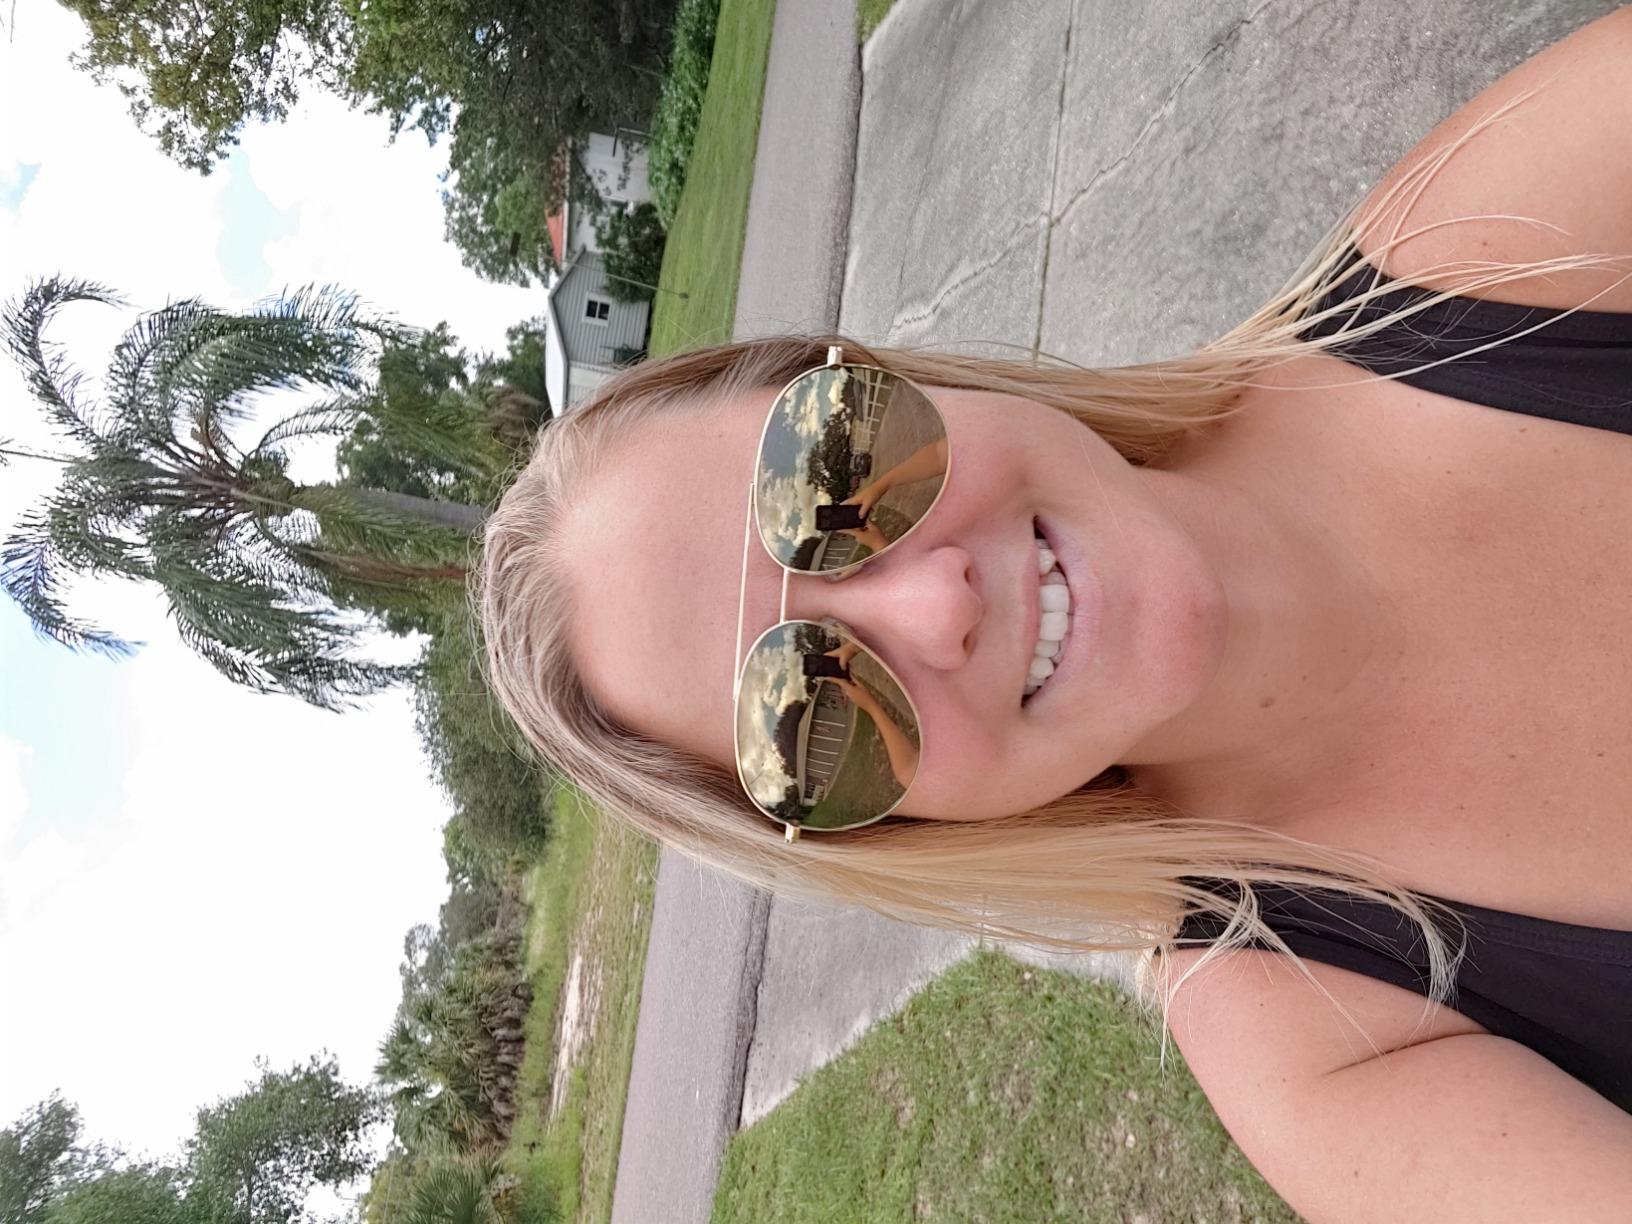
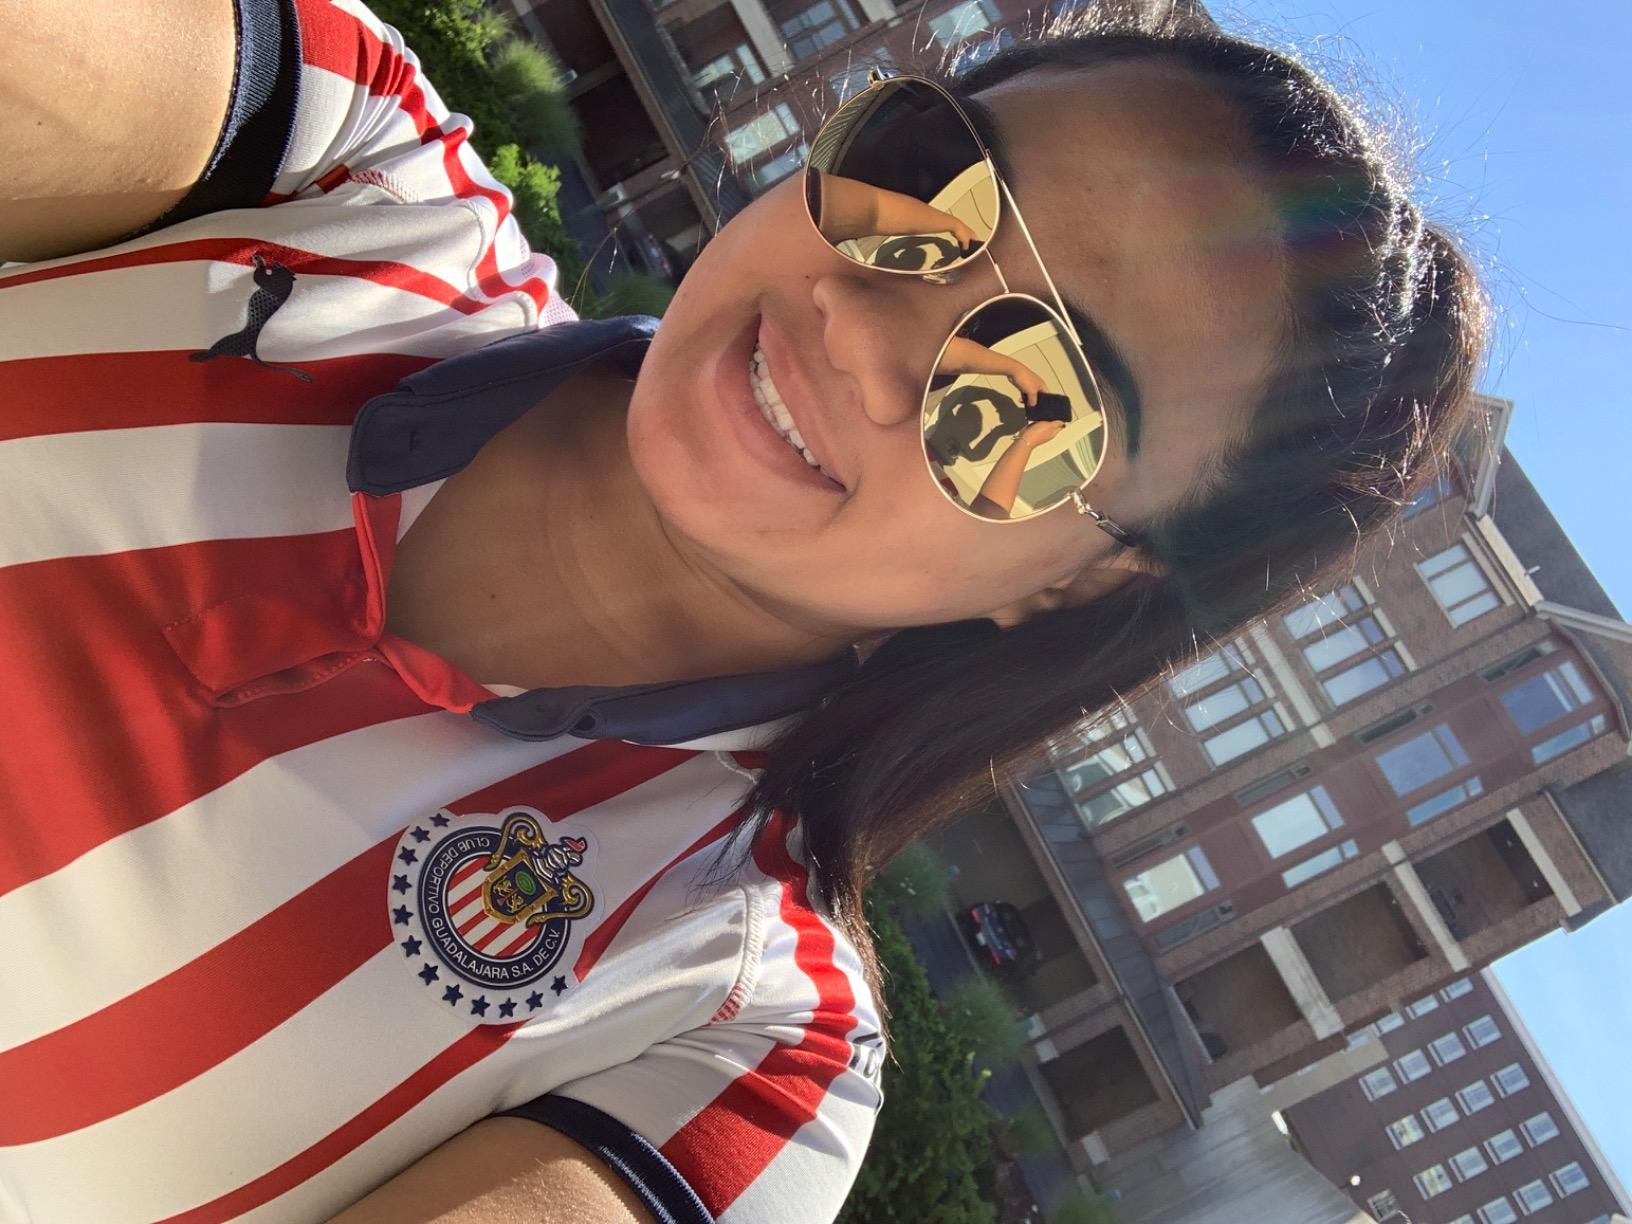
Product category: accessories_sunglasses
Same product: yes